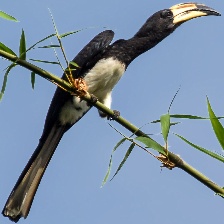
Species: AFRICAN PIED HORNBILL
Scientific name: TOCKUS FASCIATUS
ImageNet parent category: hornbill